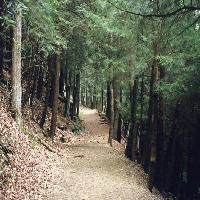
Weather: cloudy or overcast